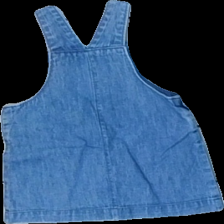
View: back
Type: Top
Category: Children
Brand: Not in the list
Brand text on label: Minimarket
Colors: Blue
Material: 100% cotton
Cut: Regular
Size: 74
Season: All
Trend: Denim
Price range: 50-100
Recommended usage: Reuse